Sergio Petrelli

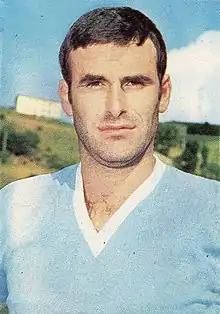
Petrelli with S.S. Lazio in 1973

Sergio Petrelli (born July 27, 1944 in Ascoli Piceno) is a former Italian professional footballer who played as a defender.